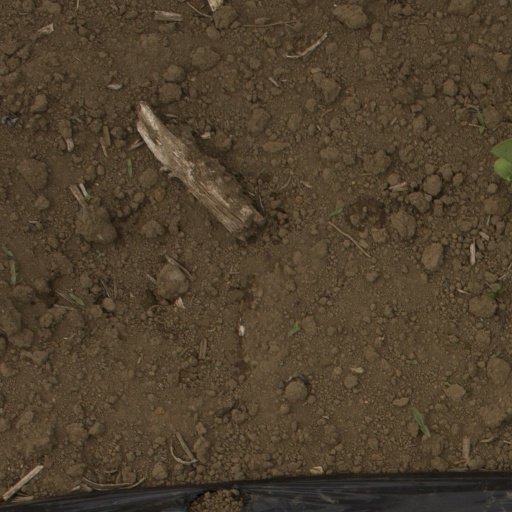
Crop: Jerusalem artichoke